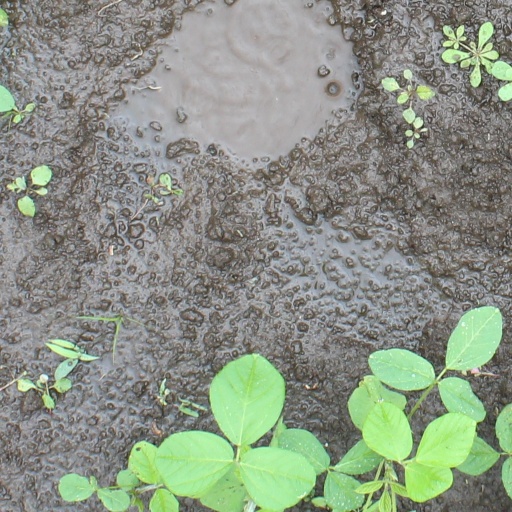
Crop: soybean